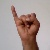
The image shows a hand gesture representing the letter 'I' in Indian Sign Language.